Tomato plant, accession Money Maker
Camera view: bottom (45 deg); turntable rotation: 60 degrees
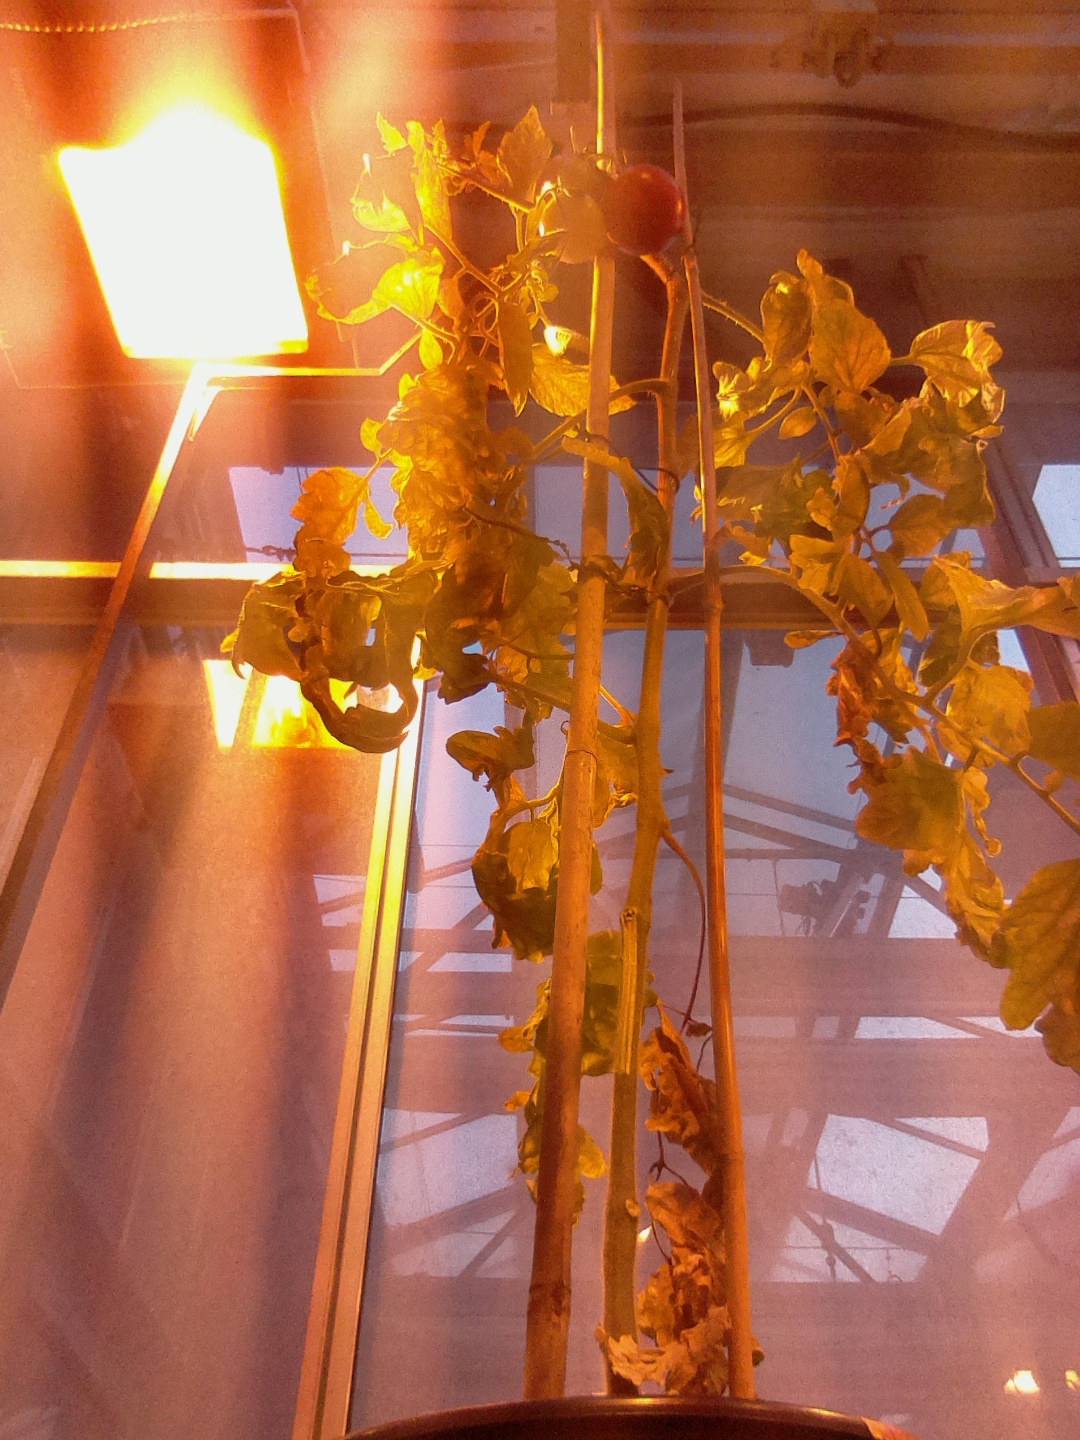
BBCH growth stage 85: 50%-60% of fruits show typical fully ripe color